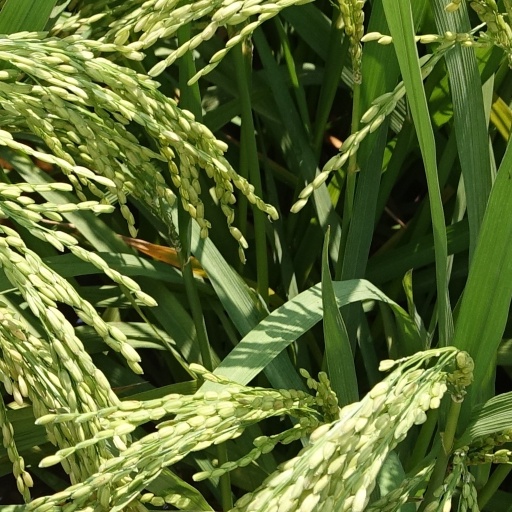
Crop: rice